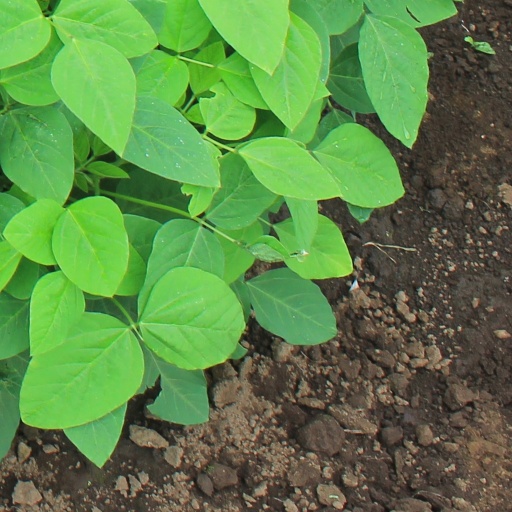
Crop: soybean